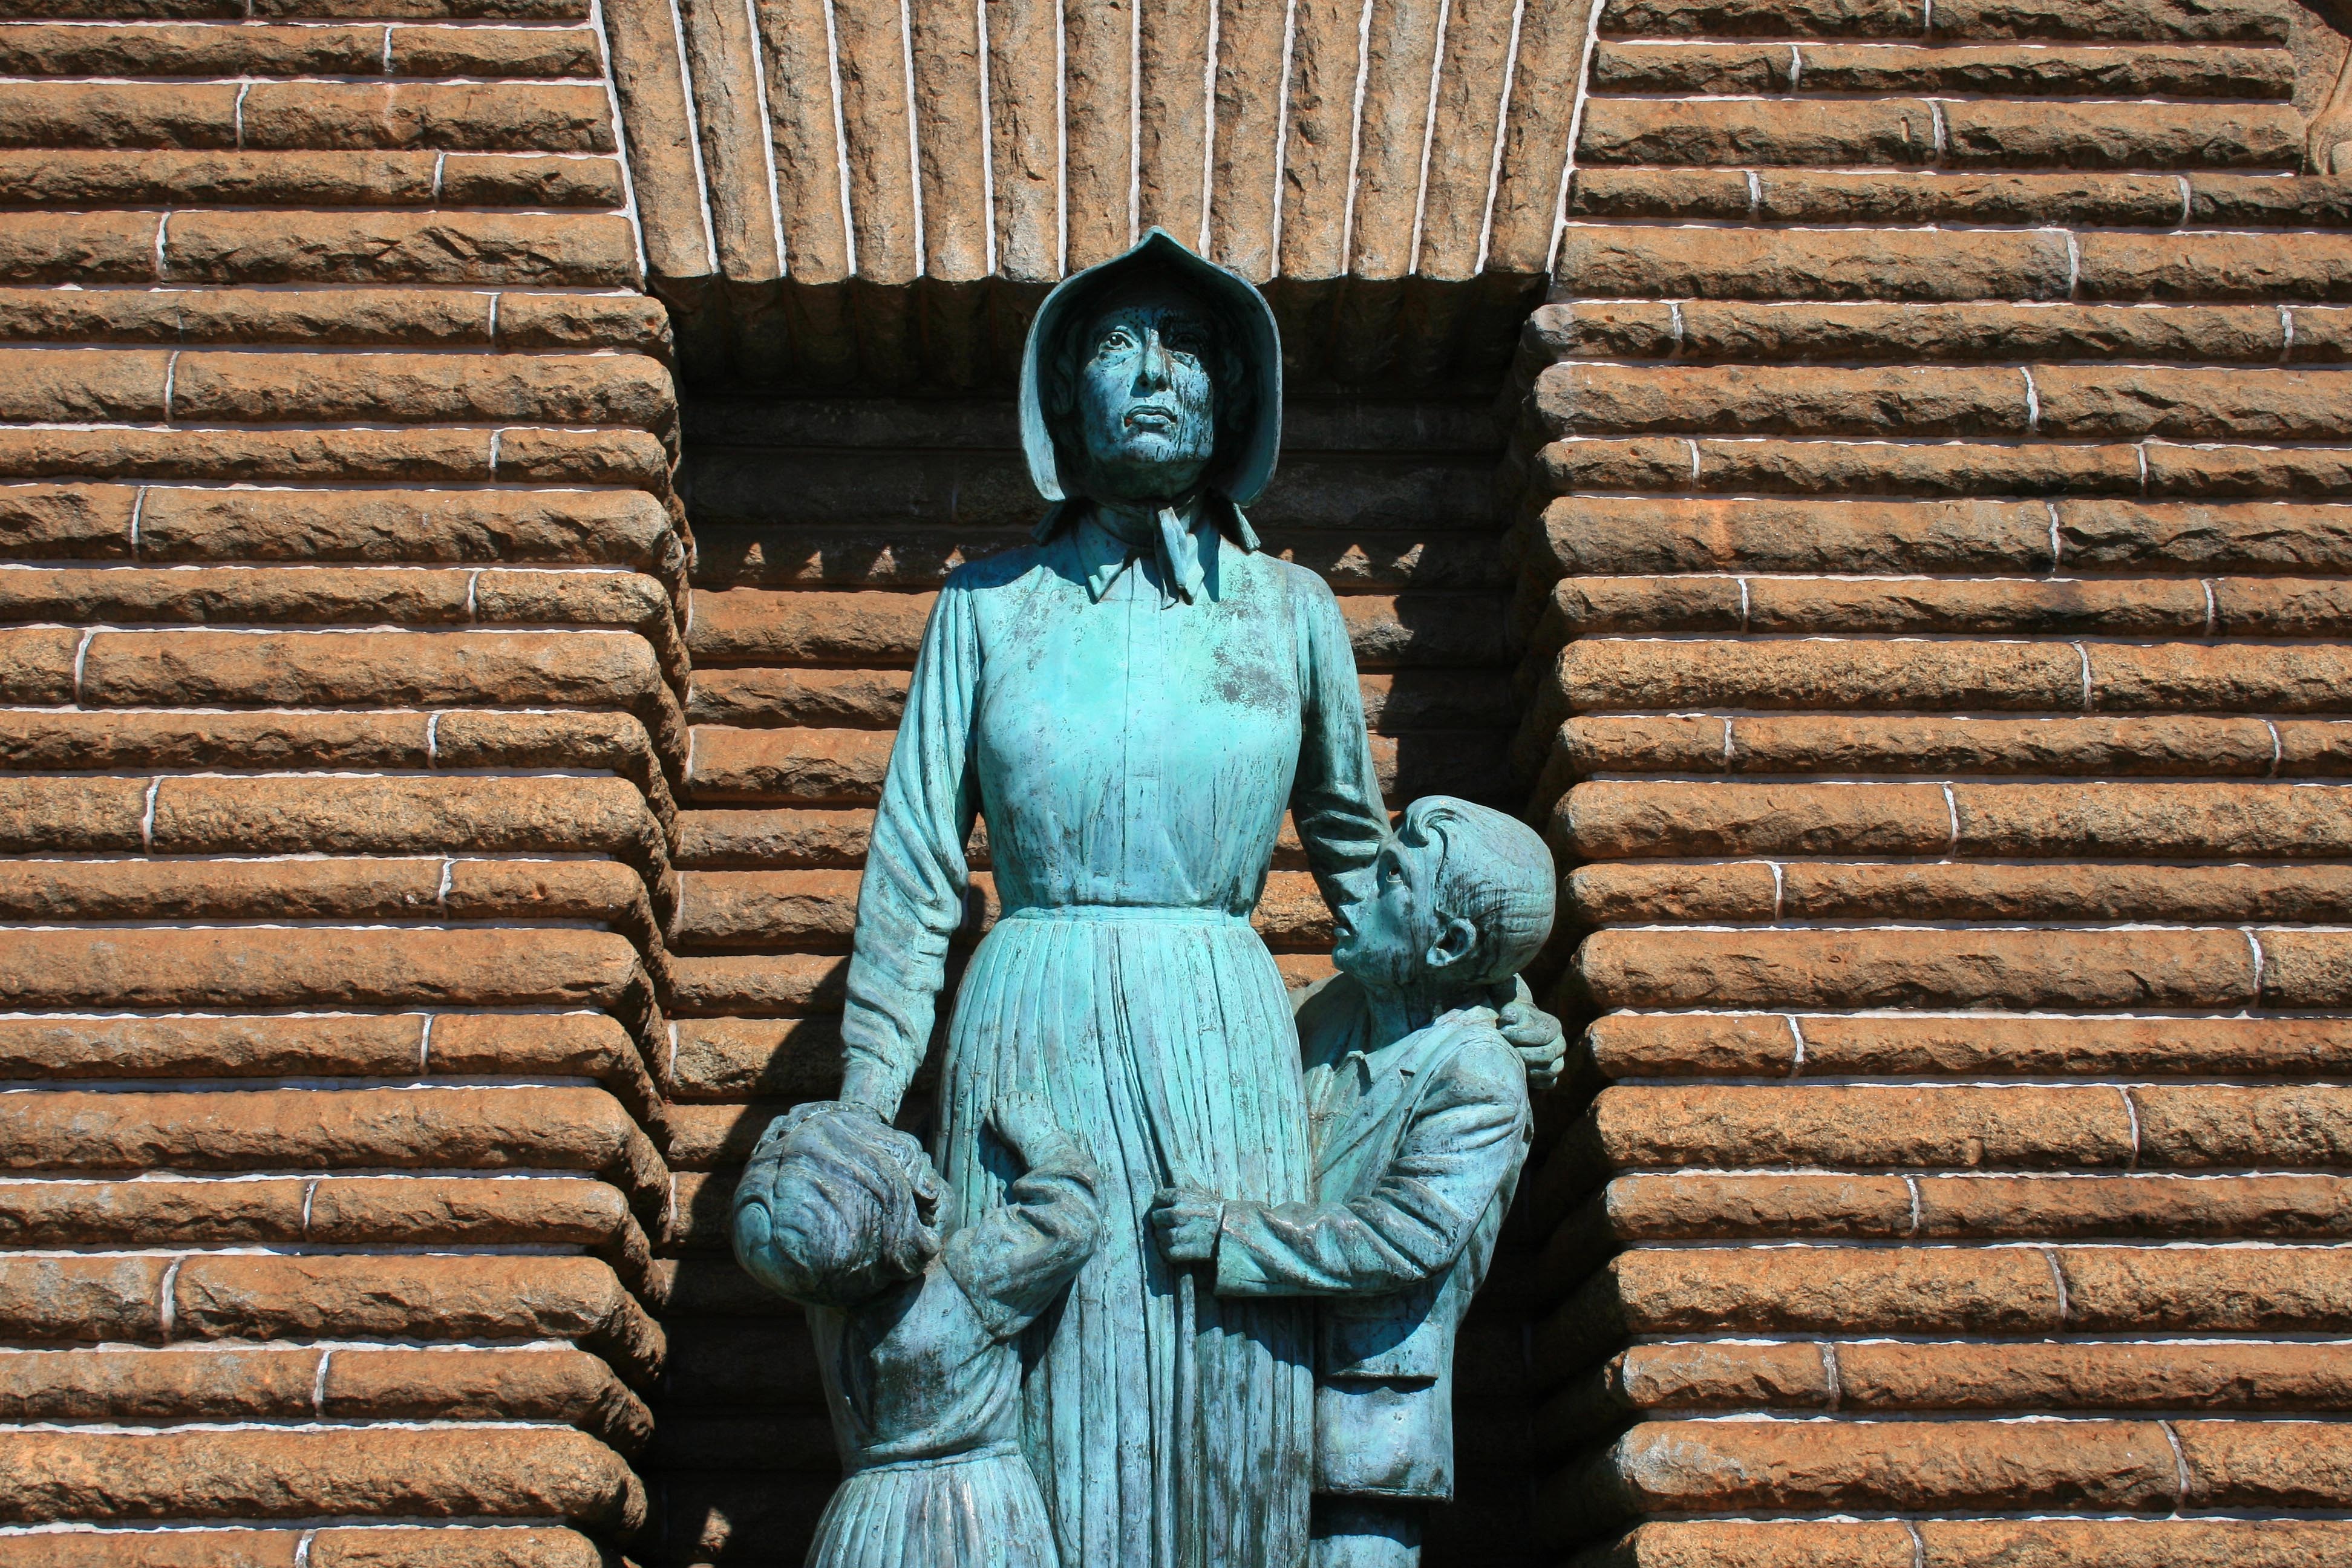
girl, woman, boy, wall, monument, statue, color, sitting, blue, historic, sculpture, family, children, temple, photograph, bronze, image, pioneer, human positions, pioneer statue, voortrekker